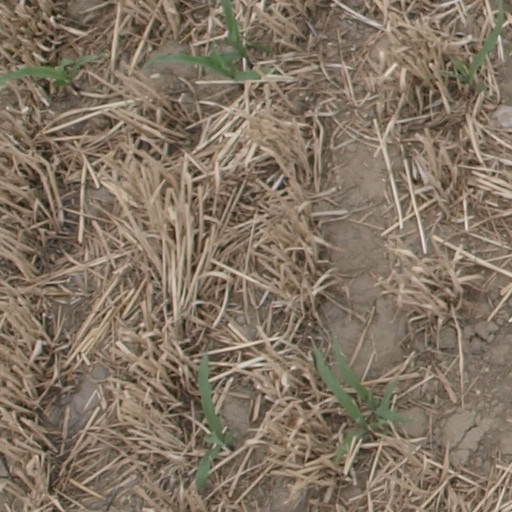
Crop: maize; corn